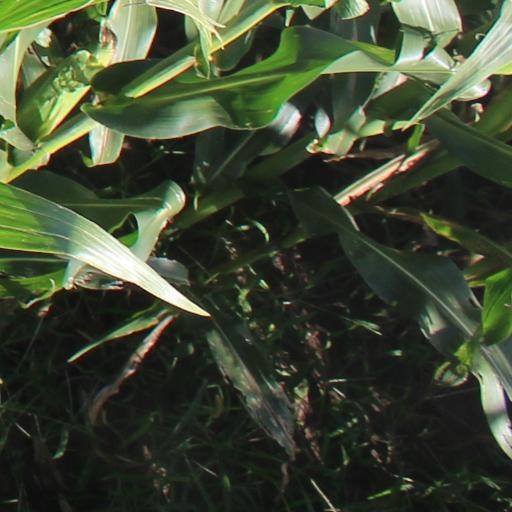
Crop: maize; corn